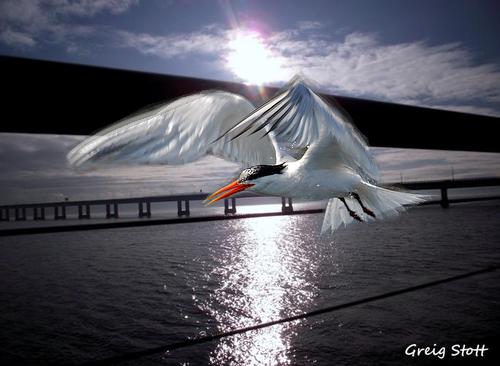
Bird species: Elegant_Tern
Bird type: waterbird
Background: water